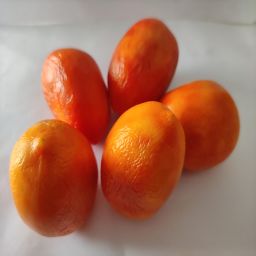
Crop: Tomato
Quality: Ripe